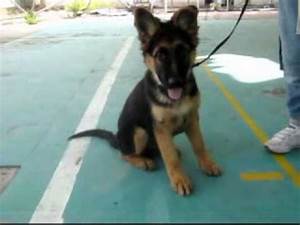
Label: dog